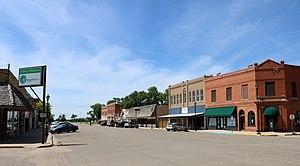
Ordway est une ville américaine, siège du comté de Crowley dans le Colorado.